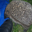
Label: porcupine